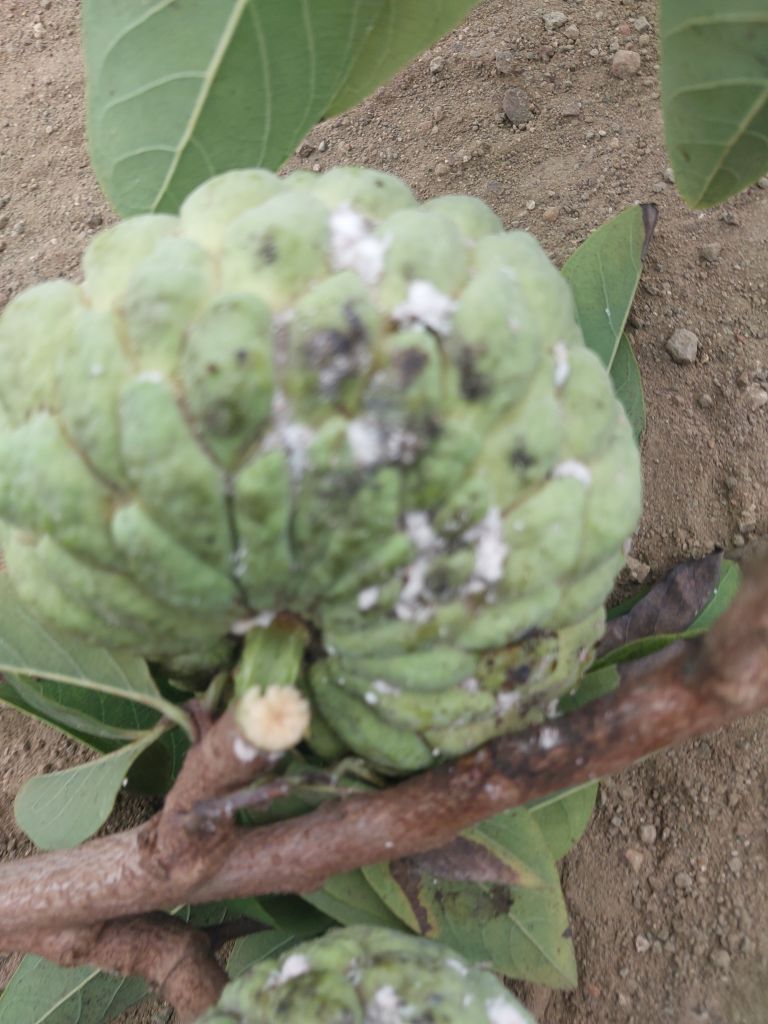
Disease label: Leaf spot on fruit